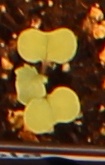
Label: Canola